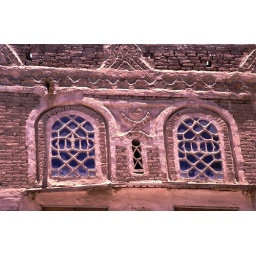
Beautiful houses in Sana'a with special windows